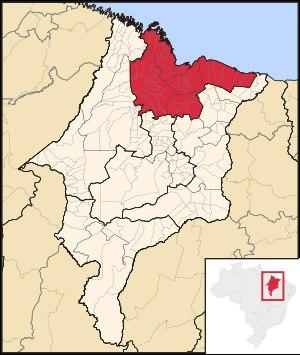
Le nord du Maranhão est l'une des 5 mésorégions de l'État du Maranhão, au Brésil. Elle regroupe 60 municipalités groupées en 6 microrégions.